British Rail Class 350

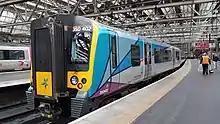
TransPennine Express Class 350 at Glasgow Central

In 2013, ten Class 350/4 units were introduced for First TransPennine Express services between Manchester and Edinburgh / Glasgow, coinciding with the completion of the electrification of the eastern section of the Manchester to Liverpool via Newton-le-Willows line. The first First TransPennine Express Class 350/4 services ran on 30 December 2013 between Manchester Piccadilly and Glasgow Central. The introduction of these units allowed most services on the Manchester to Scotland route to be operated using EMUs, displacing the Class 185s which were cascaded to other routes to enhance capacity. The units were based at Siemens' existing Ardwick depot in Manchester, with the government providing funding for the required electrification.